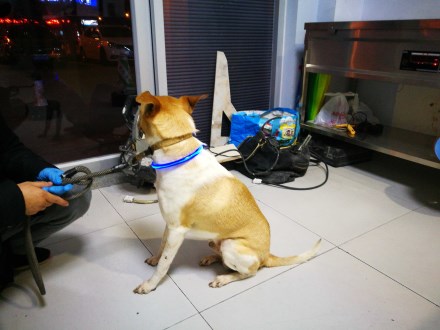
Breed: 3336-n000121-chinese_rural_dog